Timeline of African-American firsts

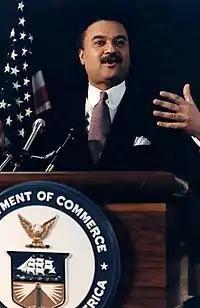
Ron Brown

First African American to graduate from the University of San Francisco: Dr. Mary Edna Davidson